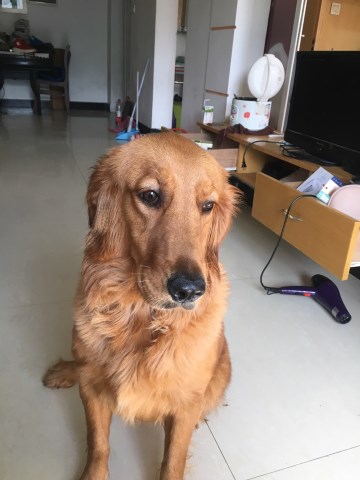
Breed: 5355-n000126-golden_retriever